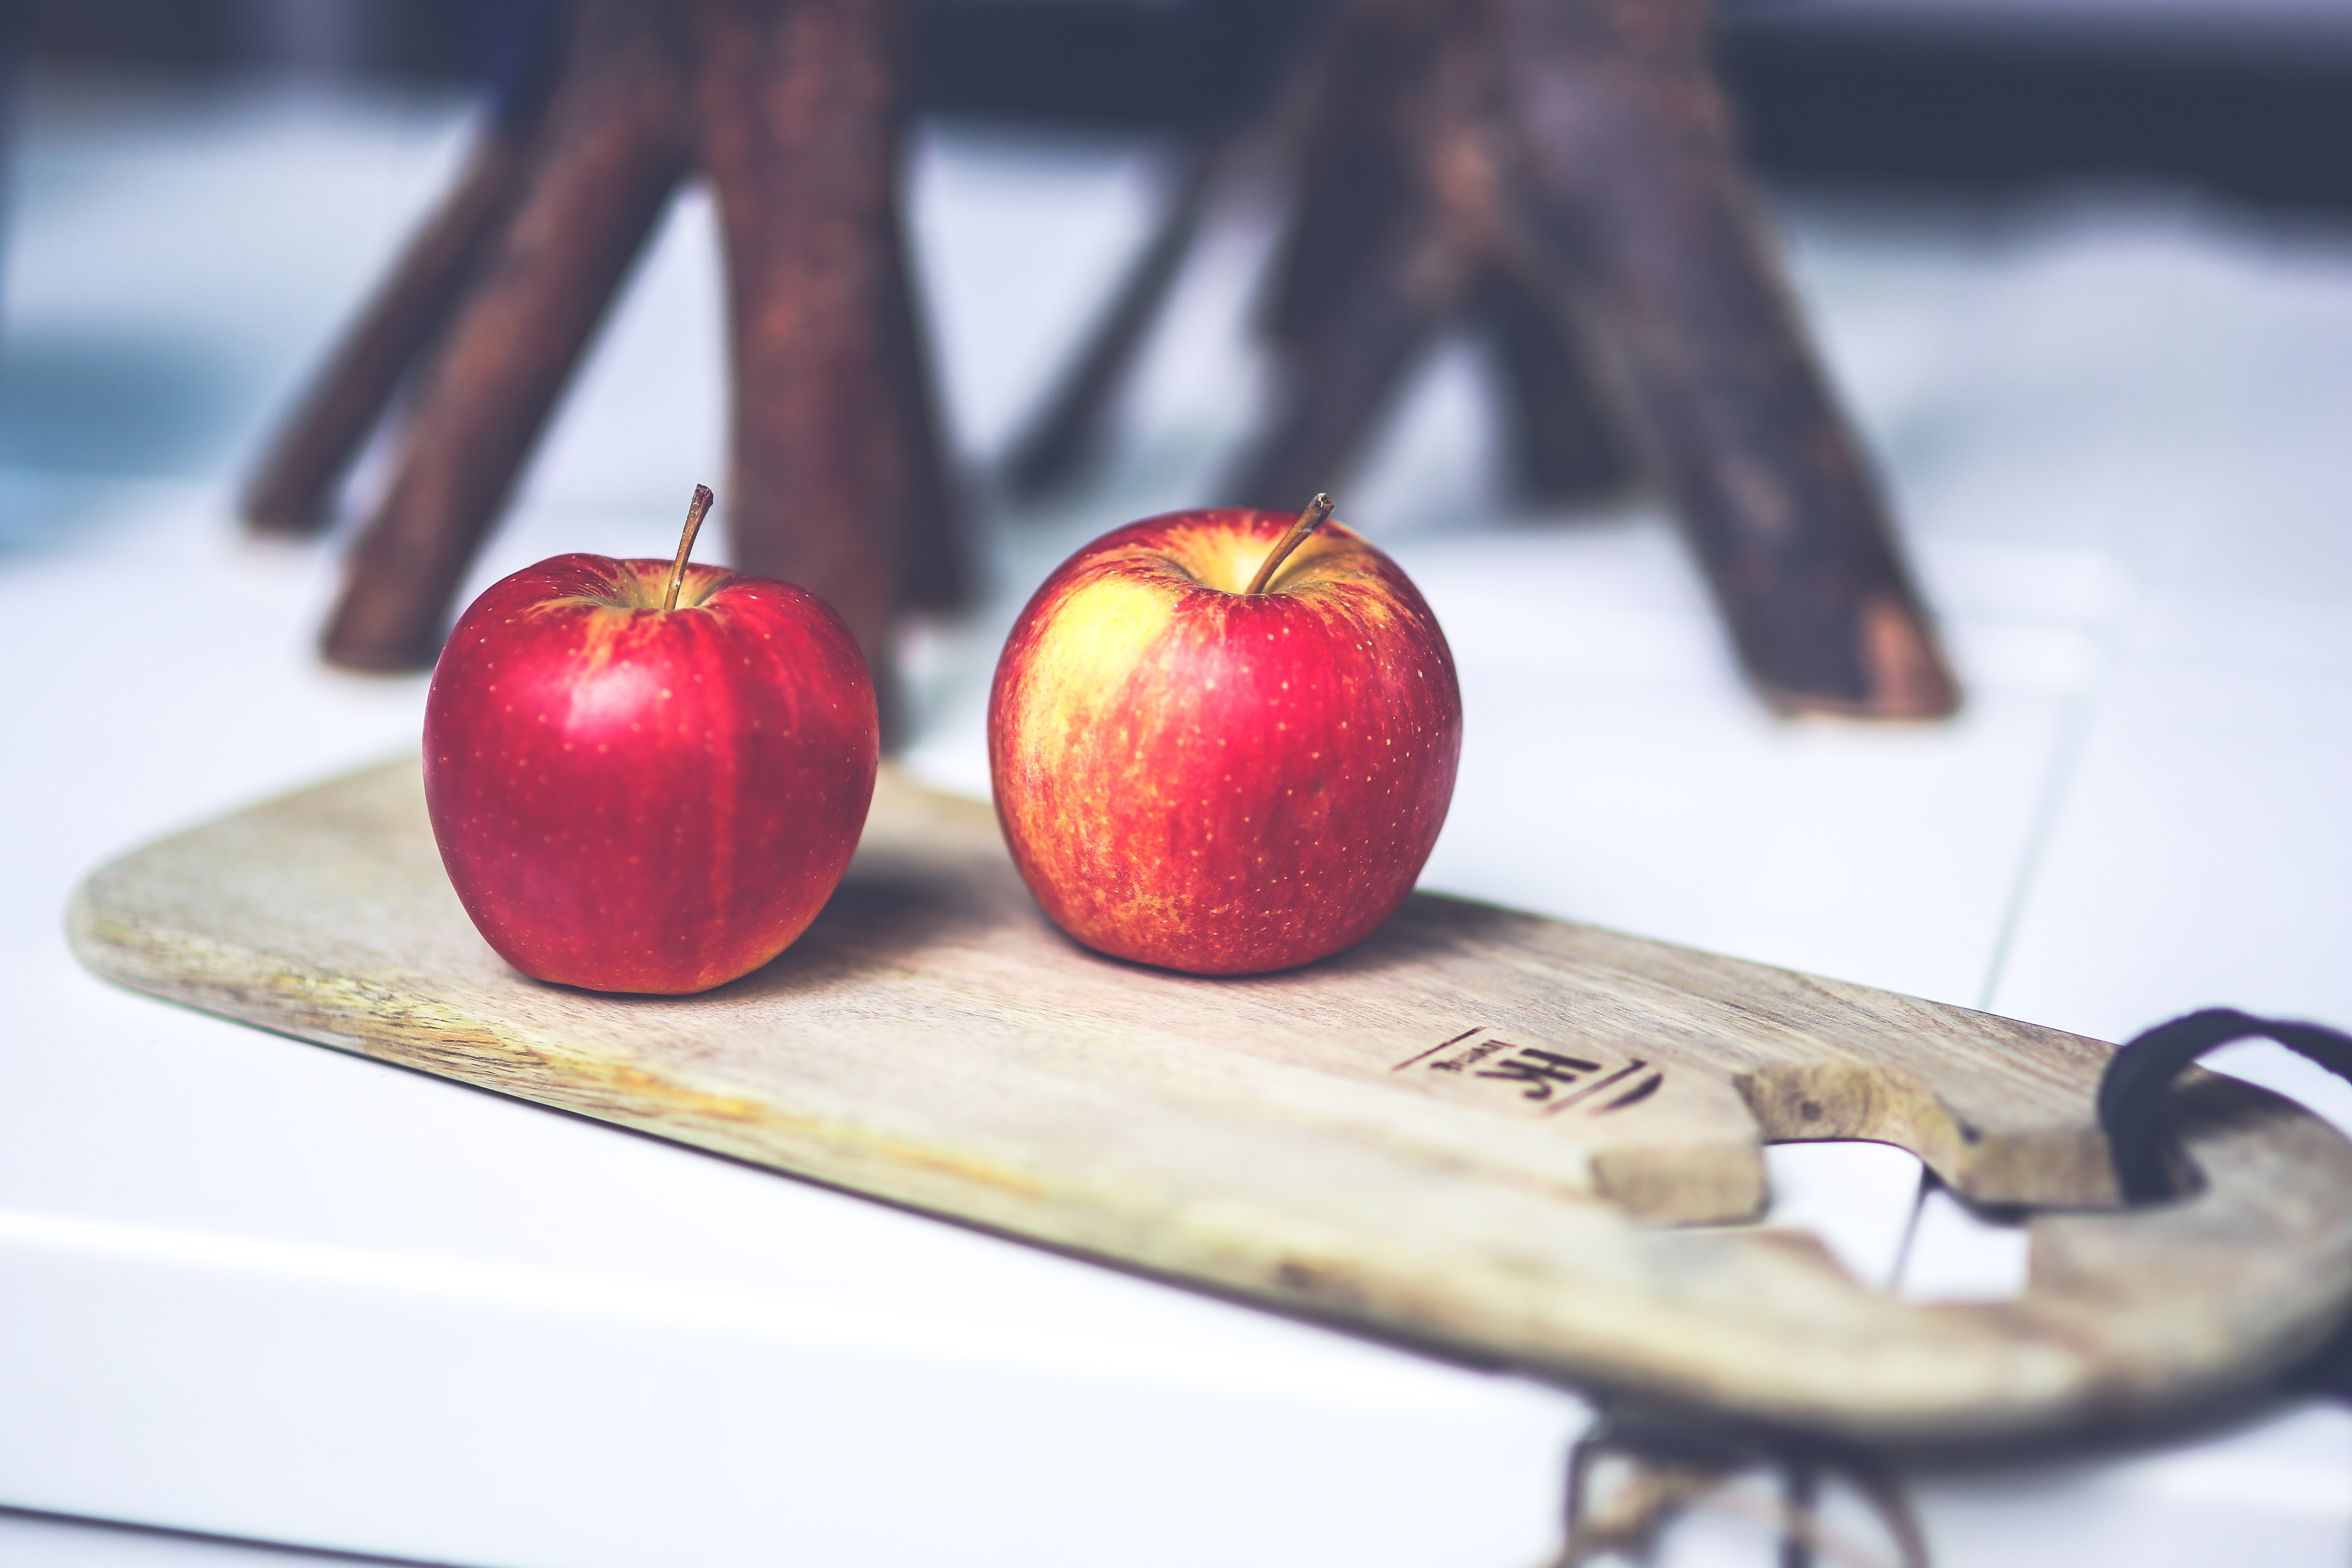
apple, plant, board, wood, fruit, food, red, produce, healthy, painting, cutting, apples, diet, flowering plant, rose family, still life photography, land plant